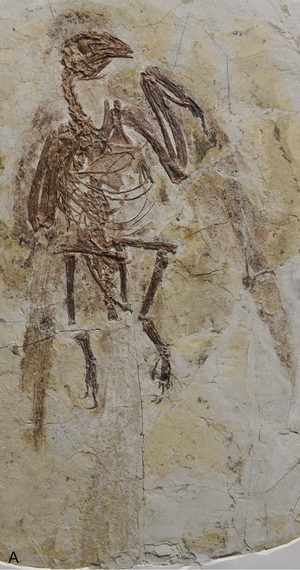
Parapengornis est un genre éteint d'énantiornithes basaux, des oiseaux primitifs à dents, ayant vécu au Crétacé inférieur en Chine.
Les Pengornithidae, forment une famille éteinte d'oiseaux primitifs du clade des énantiornithes, dont ils sont les plus anciens représentants.